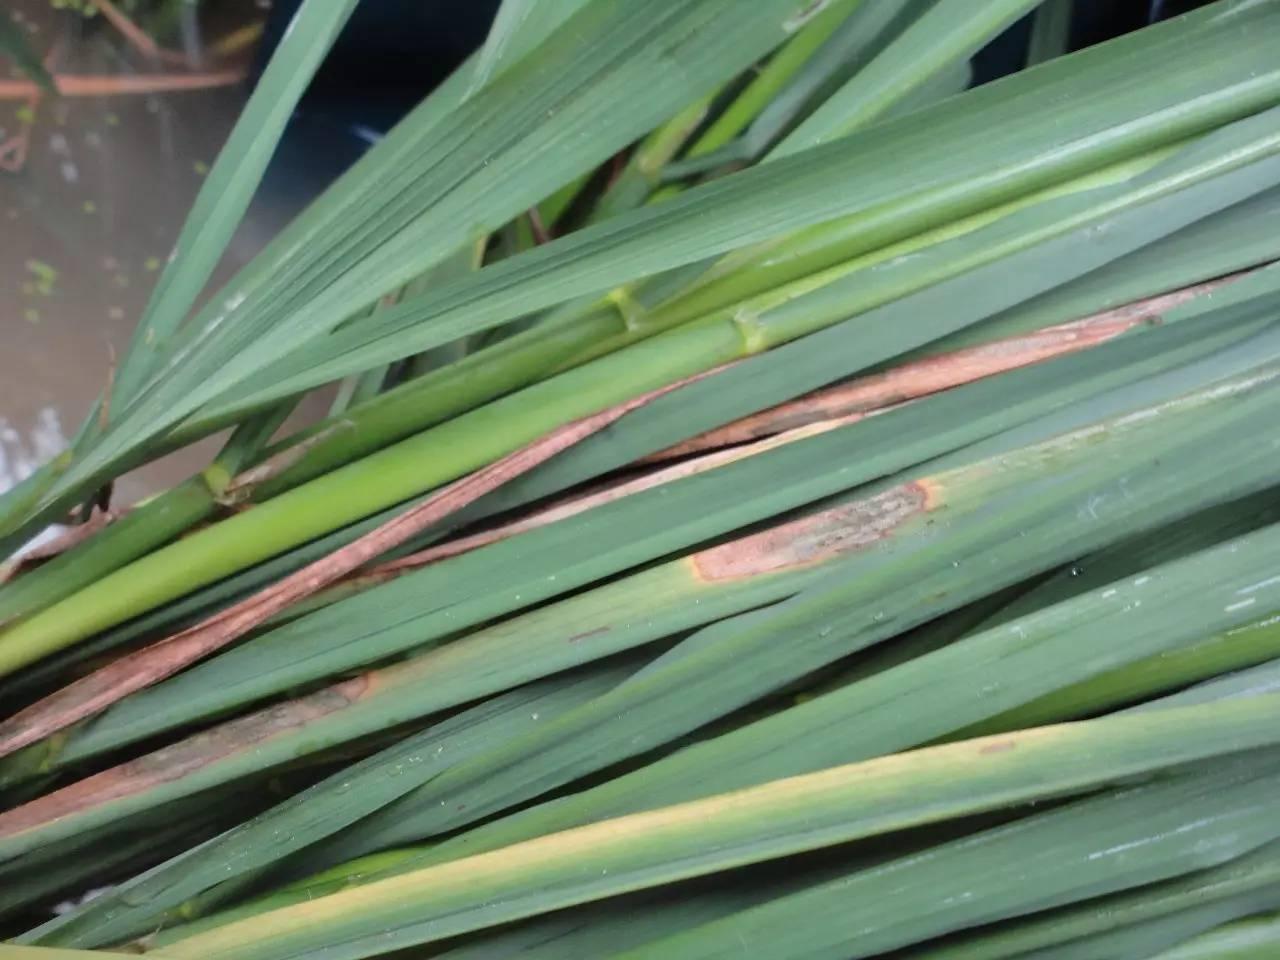
Plant: Rice
Disease: rice sheath blight